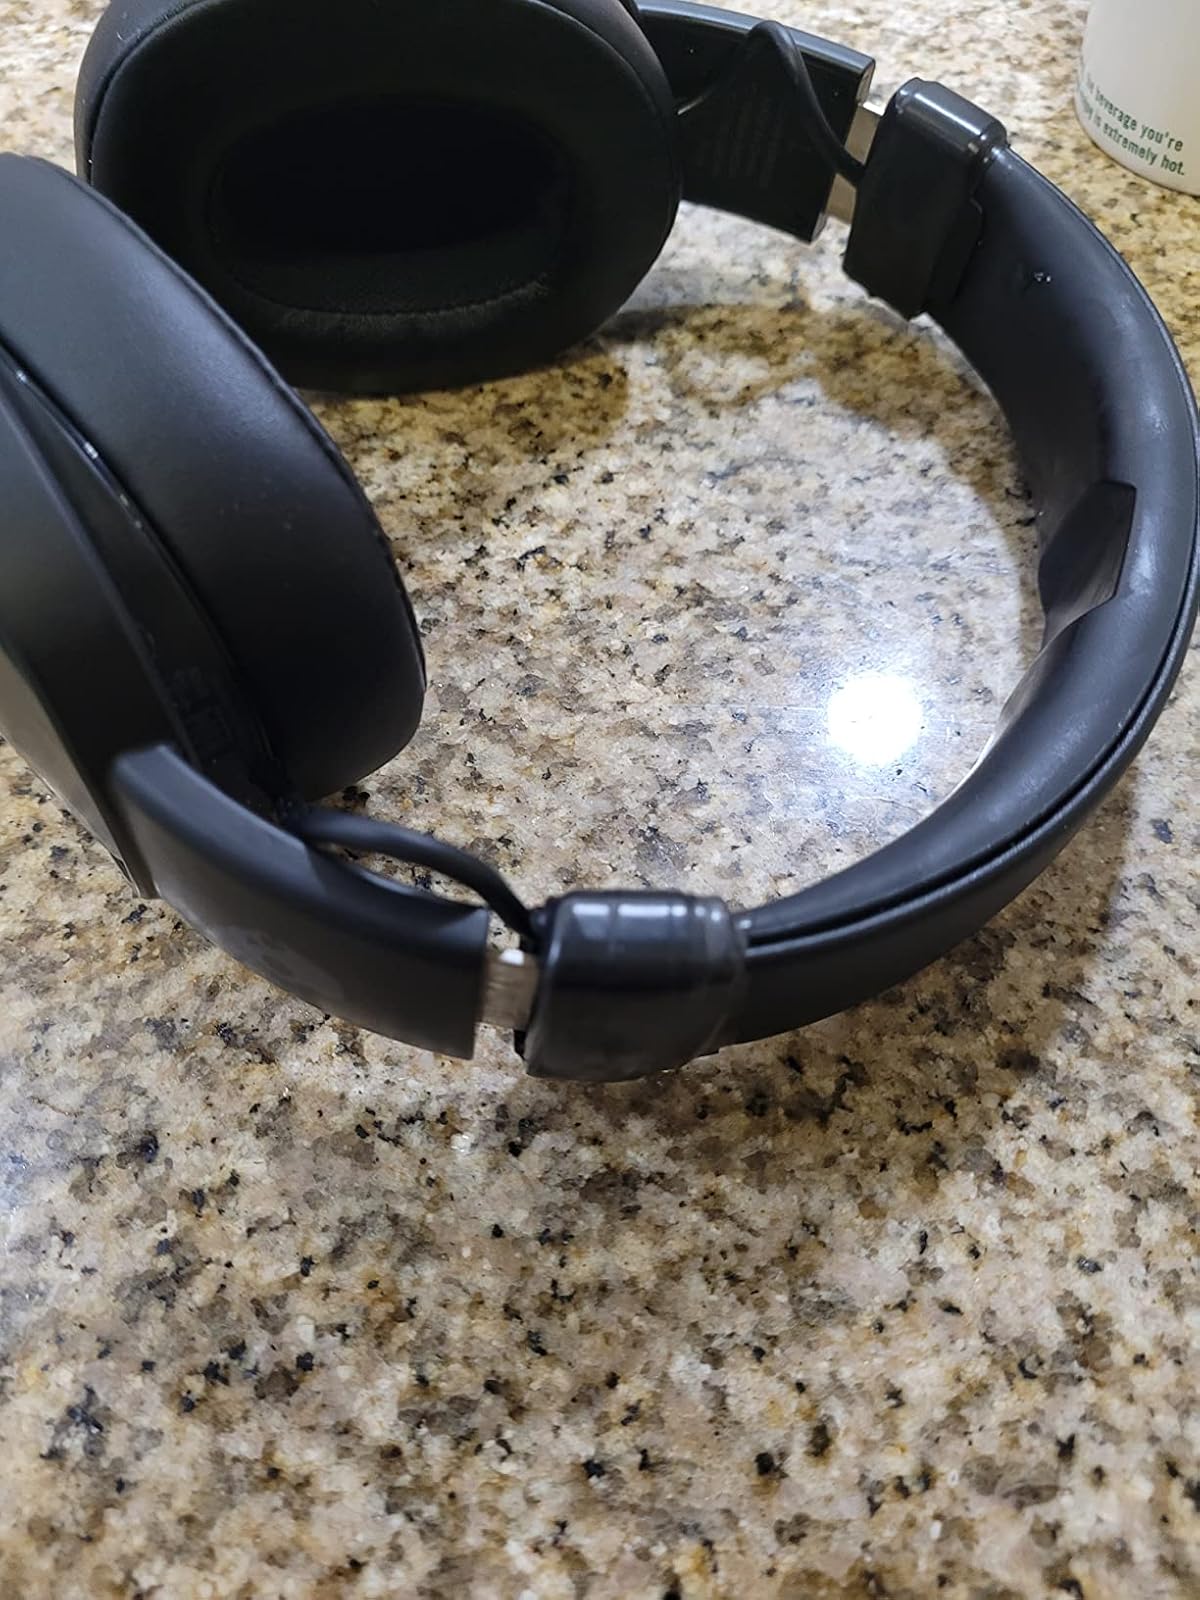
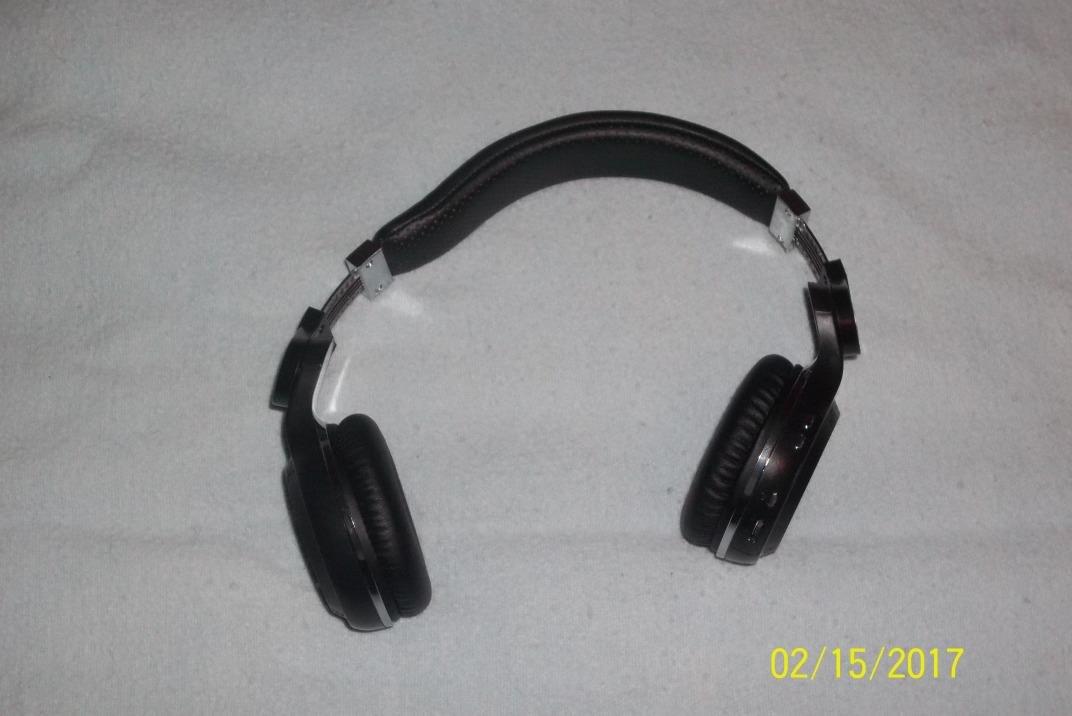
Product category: headphones
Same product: no